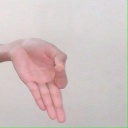
अक्षर: ज्ञ